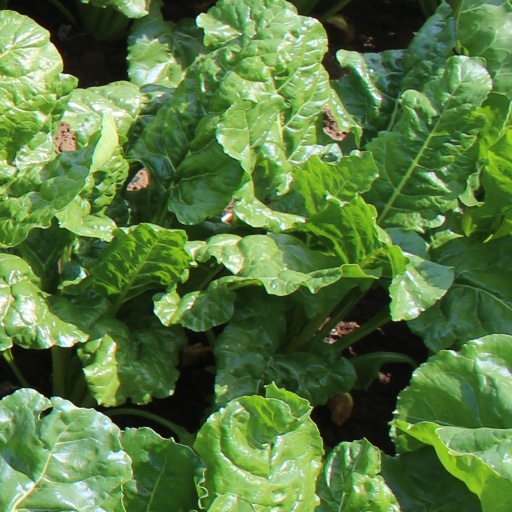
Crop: sugar beet